Stan Coster

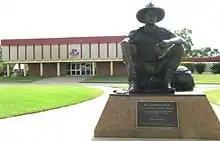
Statue of the "Cunnamulla Fella" erected as a tribute to songwriter Stan Coster and singer Slim Dusty. The Shire of Paroo hall in Cunnamulla (which was later rebuilt after this photo was taken in 2010) is in the background.

Stan Coster was born at Casino on the north coast of New South Wales, Australia in 1930. One of seven children, each of whom were musically talented. He left school at the age of 14 and worked for a local butcher in Woolgoolga, NSW. By the age of 16, he was cutting sleepers for train tracks and at 18 years of age he went to work as a station hand before moving to Sydney and in 1948 moved to Cooma, New South Wales, to work on the Snowy Mountains Scheme.